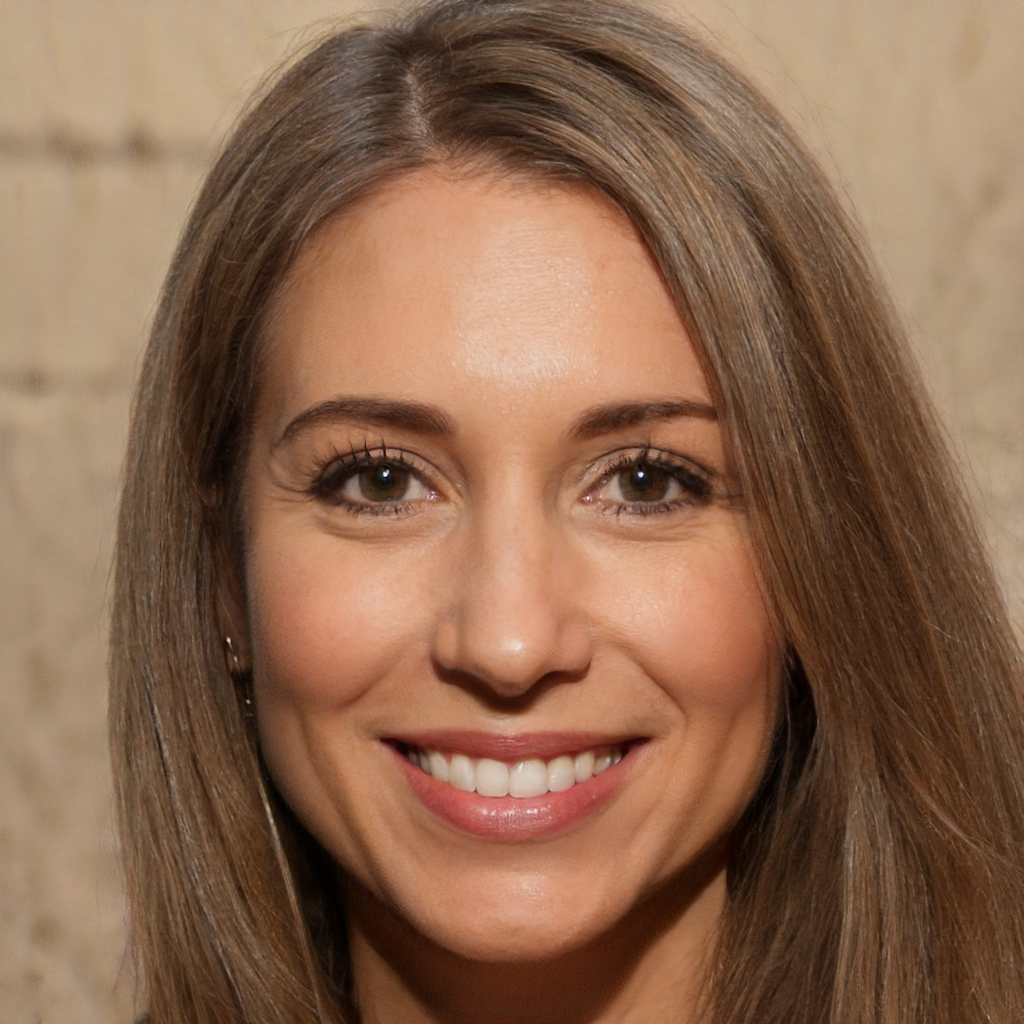
Gender: Female